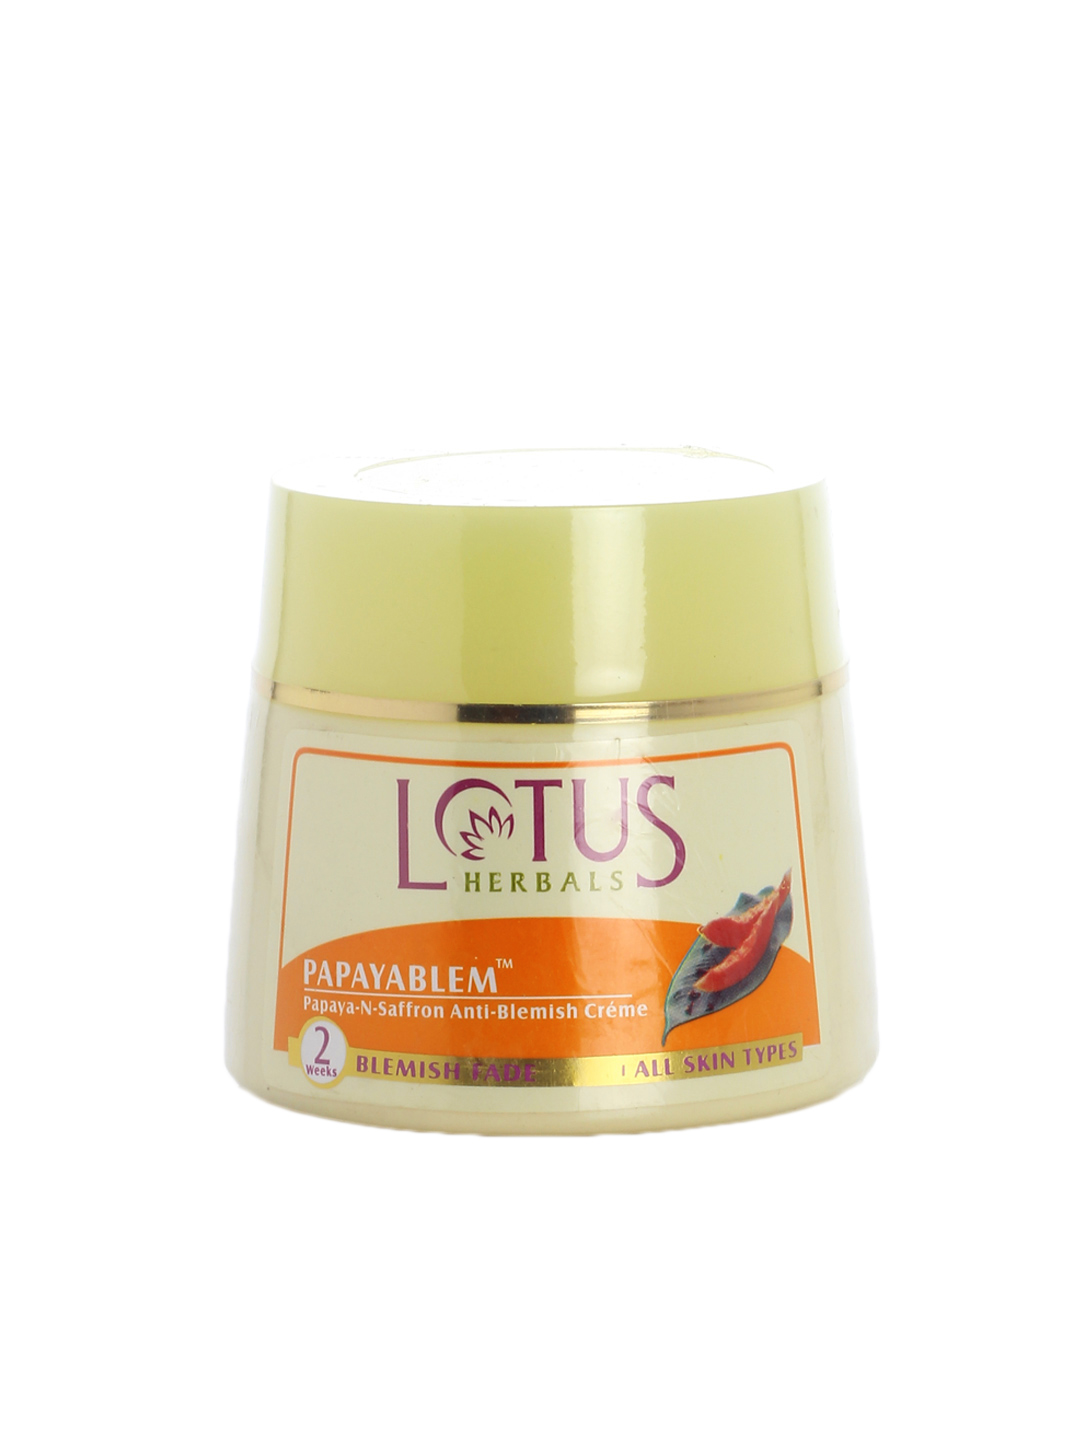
Lotus Herbals Papayablem Anti-Blemish Creme
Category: Personal Care / Skin / Face Moisturisers
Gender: Women
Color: White
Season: Spring 2017
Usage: NA